Ørje Fortress

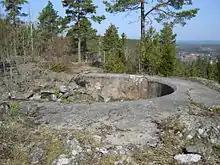
Gun position at Lihammeren

Ørje Fortress ("Ørje fortene") lies in Marker municipality in Østfold county, Norway. The construction of the fort started in December 1901 and was completed the following year. The fortification guarded the heavily trafficked route through the community of Ørje, which was an important entry point from Sweden.